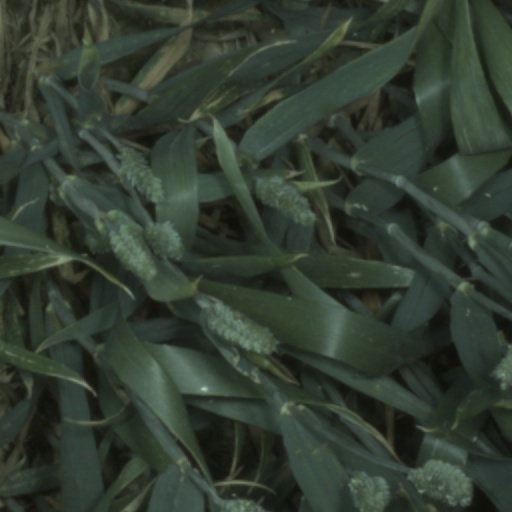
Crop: wheat